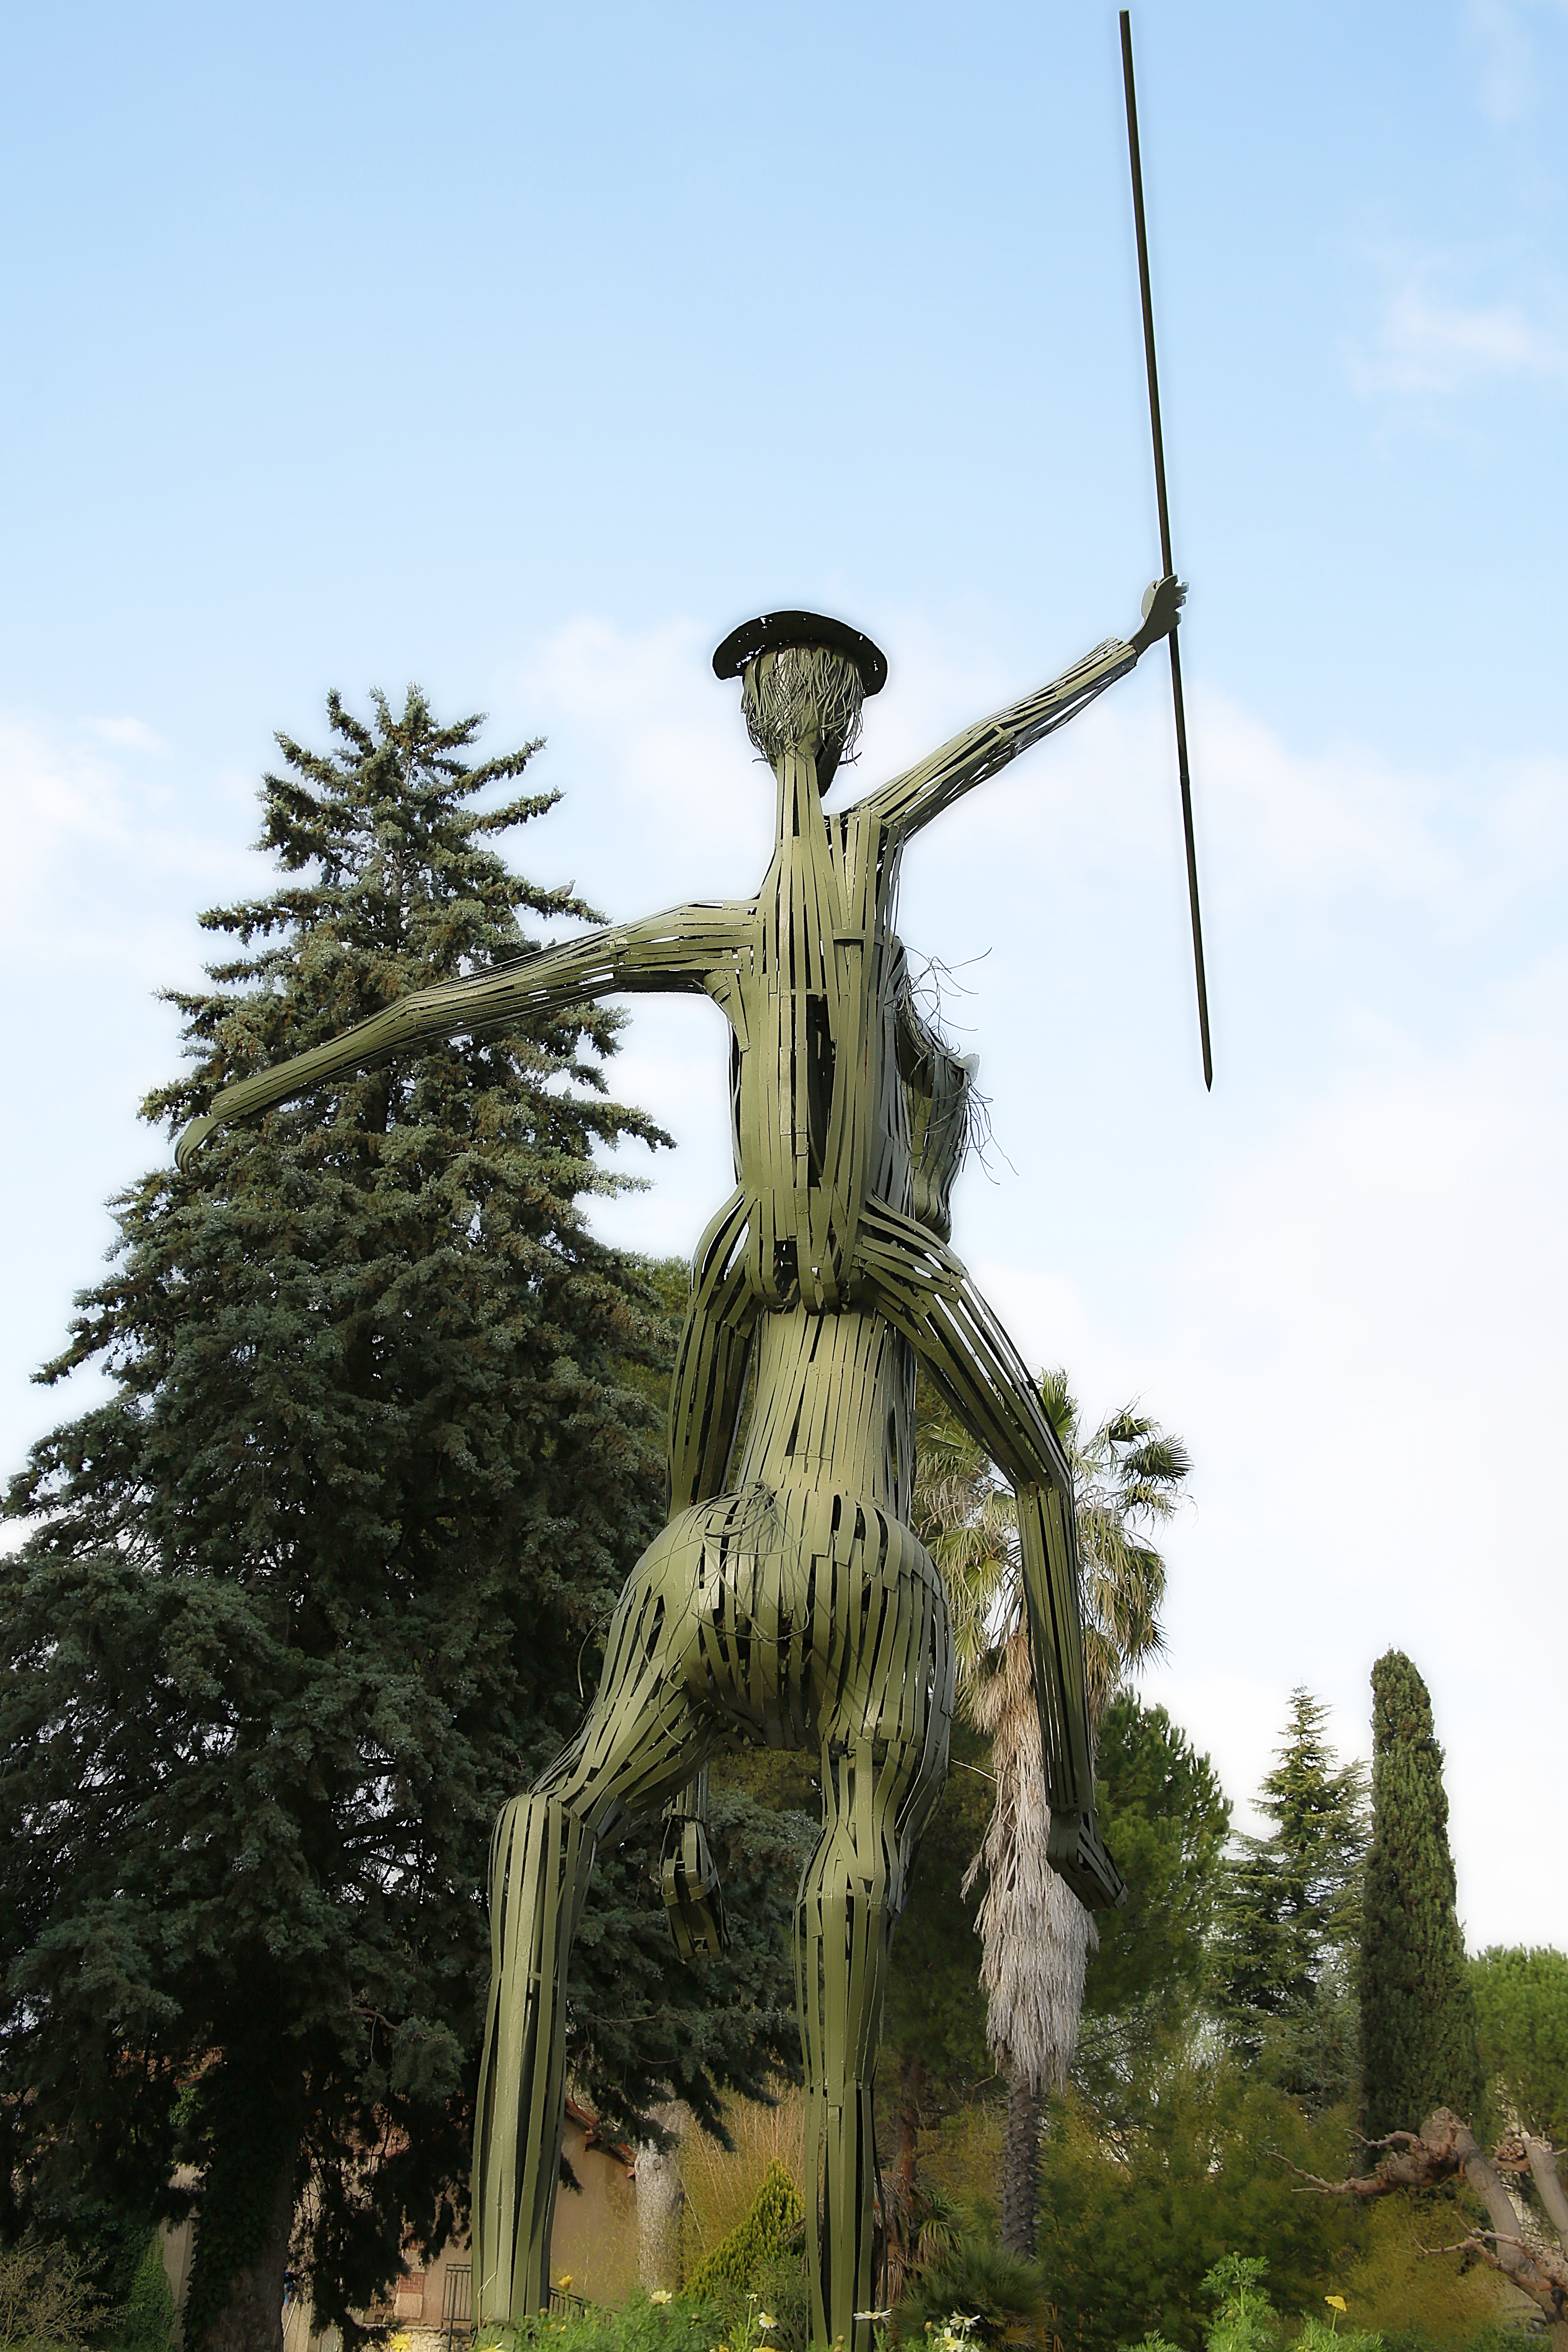
tree, architecture, monument, statue, decoration, decor, sculpture, art, figurine, decoration city